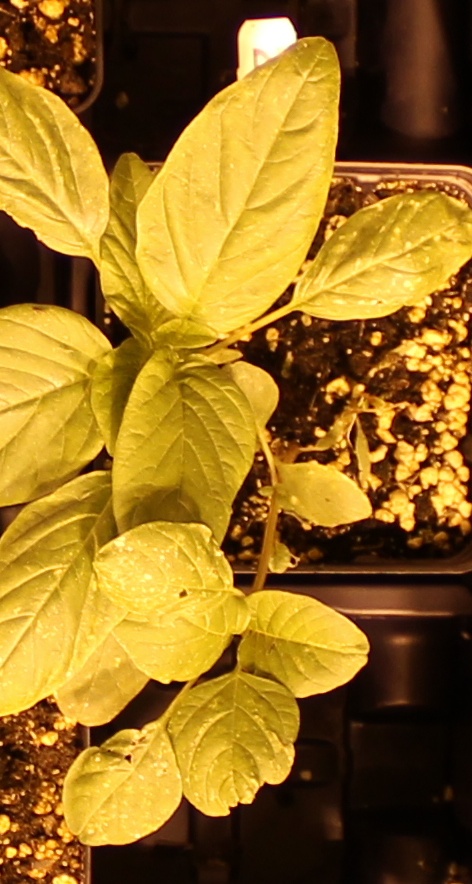
Label: Palmer Amaranth